Hostilian

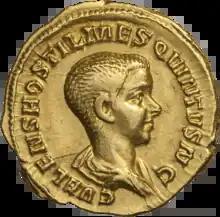
Aureus of Hostilian as "caesar"

Hostilian was born at an unknown date, to Decius, a Roman general who later became Emperor, and his wife Herennia Etruscilla. He had a brother, Herennius Etruscus, and one sister. His full name based on coinage and inscriptions was Gaius Valens Hostilianus Messius Quintus, but to this the historian Aurelius Victor adds Perpenna or Perperna, a name of Etruscan origin.